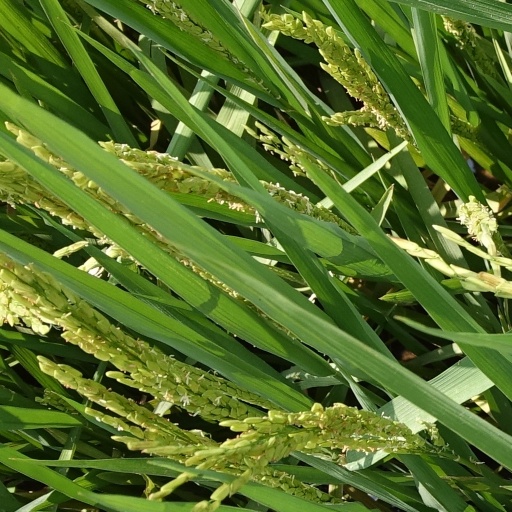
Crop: rice